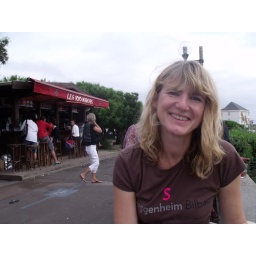
H happy after a shared plate of cracking tapas at the bar overlooking Biarritz beach accompanied by some sundowners.